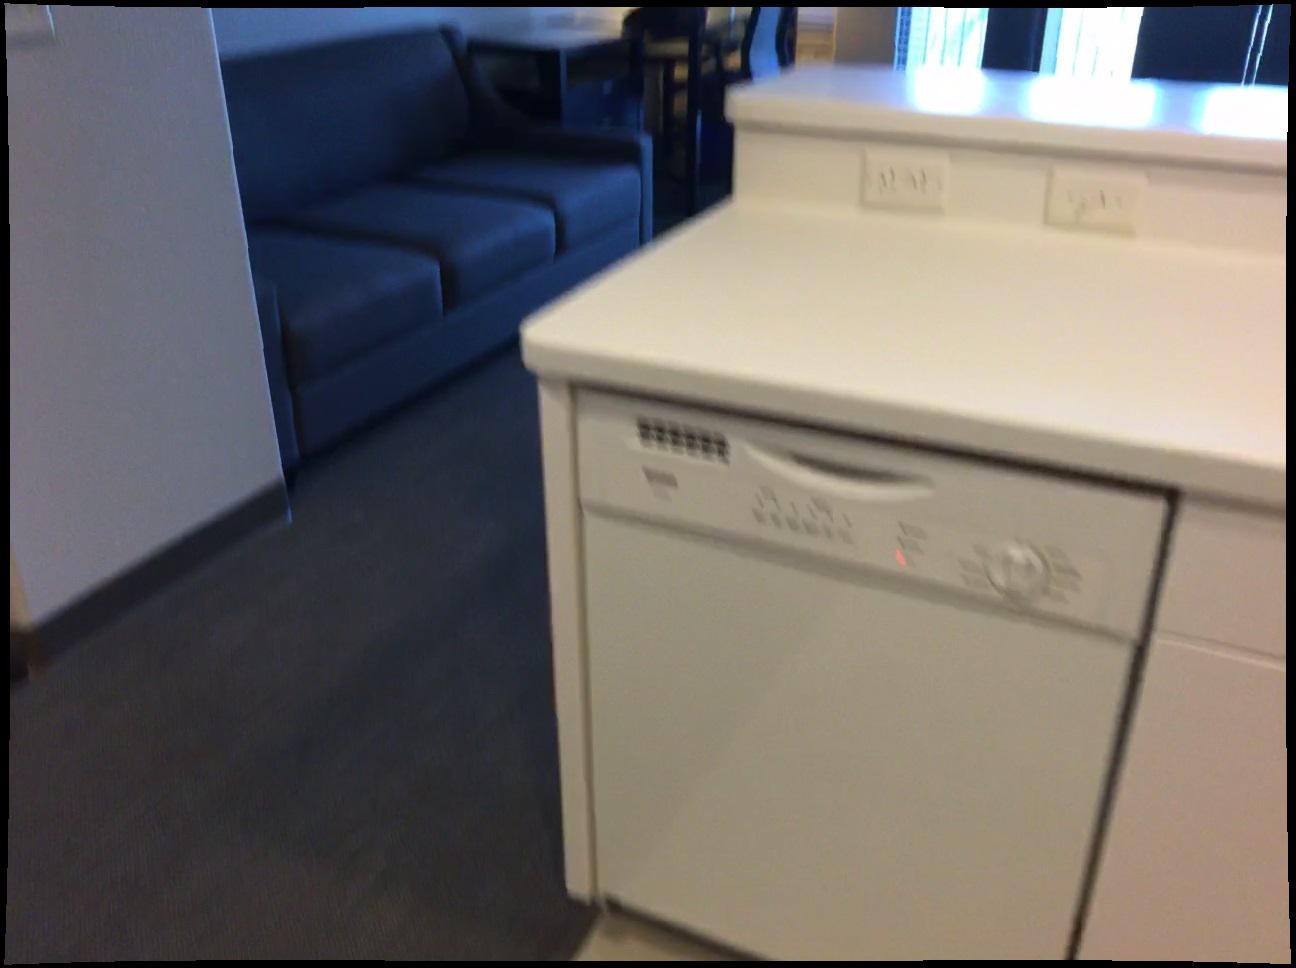
Question: In the image, there is the dishwasher. Pinpoint several points within the vacant space situated right of the dishwasher from the object's perspective. Your final answer should be formatted as a list of tuples, i.e. [(x1, y1), ...], where each tuple contains the x and y coordinates of a point satisfying the conditions above. The coordinates should be between 0 and 1, indicating the normalized pixel locations of the points.
Answer: [(0.200, 0.929), (0.245, 0.951), (0.290, 0.974), (0.339, 0.999), (0.235, 0.878), (0.278, 0.899), (0.323, 0.920), (0.370, 0.942), (0.267, 0.833), (0.309, 0.851), (0.352, 0.871), (0.397, 0.892), (0.296, 0.791), (0.336, 0.809), (0.378, 0.826), (0.362, 0.769), (0.403, 0.785), (0.386, 0.732)]